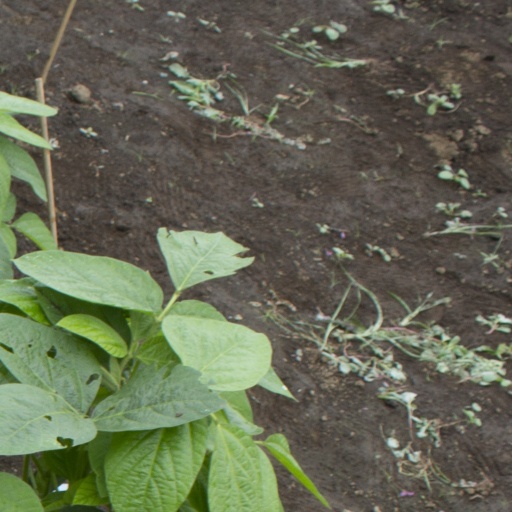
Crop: soybean